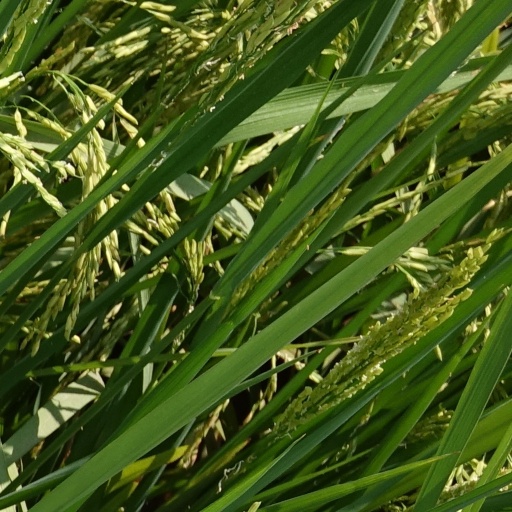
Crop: rice